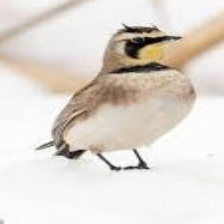
Species: HORNED LARK
Scientific name: EREMOPHILA ALPESTRIS